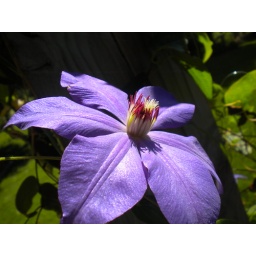
A cute little flower that popped up in my mom's garden!